Balaena

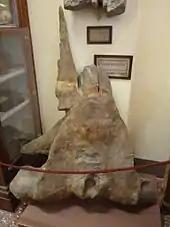
"Balaena montalionis"

Throughout history, the family Balaenidae has been the subject of great taxonomic debate. Authorities have repeatedly recategorized the three populations of right whale plus the bowhead whale, as one, two, three or four species, either in a single genus or in two separate genera. In the early whaling days, they were all thought to be a single species, "Balaena mysticetus". Eventually, it was recognized that bowheads and right whales were in fact different. Later, morphological factors such as differences in the skull shape of northern and southern right whales indicated at least two species of right whale—one in the Northern Hemisphere, the other in the Southern Ocean. As recently as 1998, Dale Rice, in his comprehensive and otherwise authoritative classification, "Marine mammals of the world: systematics and distribution", listed just two species: "Balaena glacialis" (the right whales) and "Balaena mysticetus" (the bowheads).